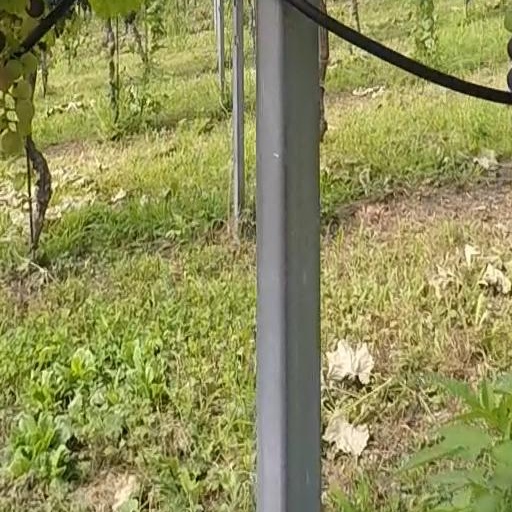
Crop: grape